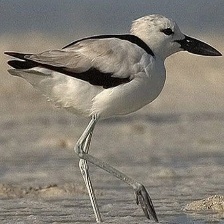
Species: CRAB PLOVER
Scientific name: DROMAS ARDEOLA